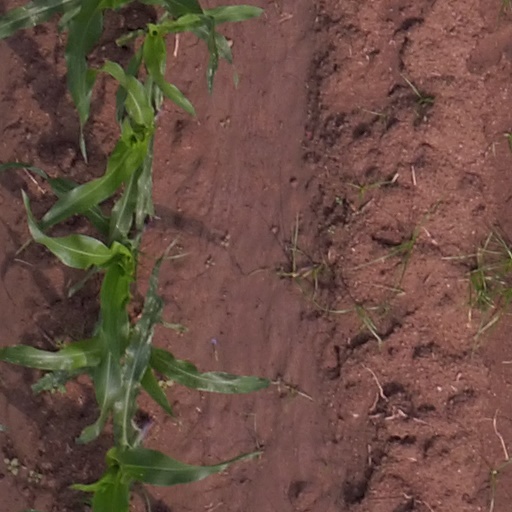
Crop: maize; corn